Konye-Urgench

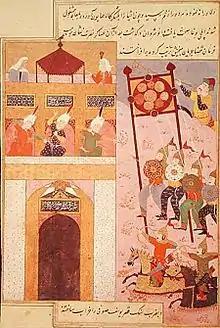
Timurlane's army besieging the city of Urgench in the 14th century.

The exact dates when Kunya-Urgench was founded remain uncertain, but archaeological finds at the Kyrkmolla Hill (one of the main fortresses at the site) reveal that the town already had a strong structure in the 5th and 4th centuries BC. Some of the earliest records show that Khwarezm was conquered by the Arabs in 712, who took the capital city of Kath of the Iranic Khwarazmian Afrighid dynasty. The city rose to prominence between the 10th and 14th centuries as the Khwarezmian capital, replacing Kath. Gurjanu served as an important trading center, competing in fame and population with many other Central Asian cities, such as Bukhara. It had become highly prosperous due to its strategic location on the main trade routes from the south to the north, and the west to the east, vastly contributing to the development of science and culture in Central Asia.